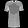
Label: T - shirt / top